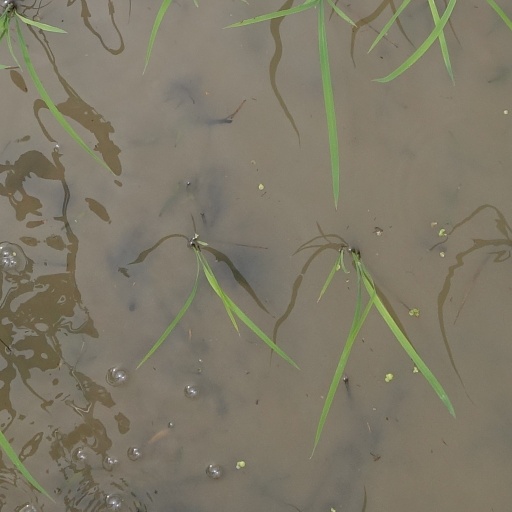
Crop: rice